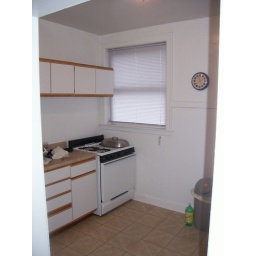
The kitchen in the new apartment - no worry about the roof falling in here!